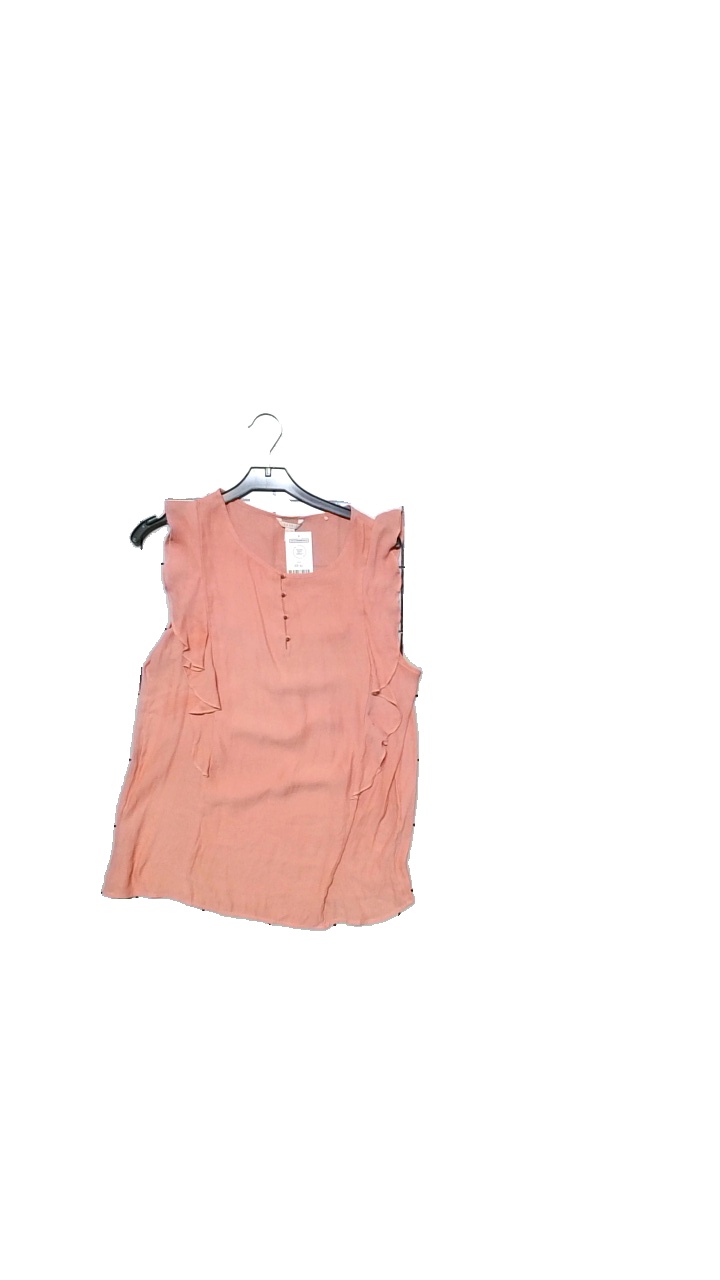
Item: Top (Ladies)
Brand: Esprit
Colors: Pink
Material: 100% polyester
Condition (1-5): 5
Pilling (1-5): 5
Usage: Reuse
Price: <50